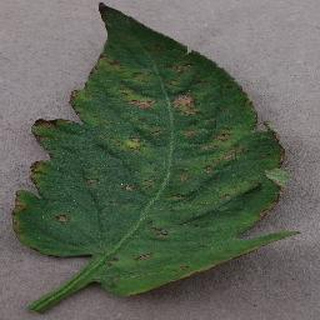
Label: tomato_bacterial_spot